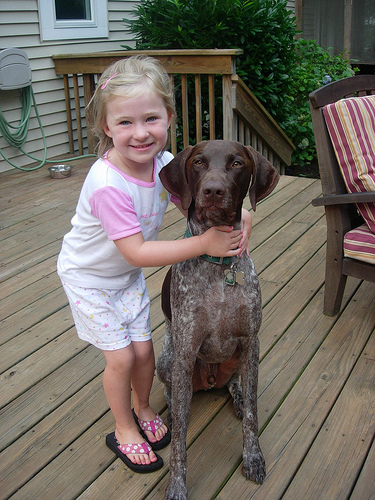
Animal: dog
Breed: german_shorthaired